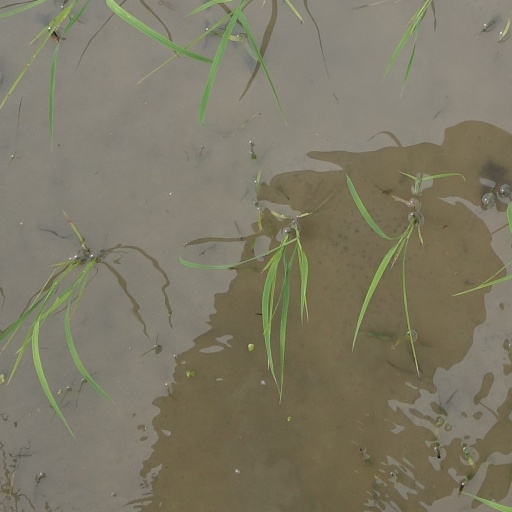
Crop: rice